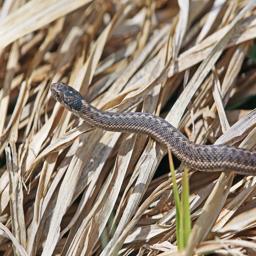
Animal: snakes